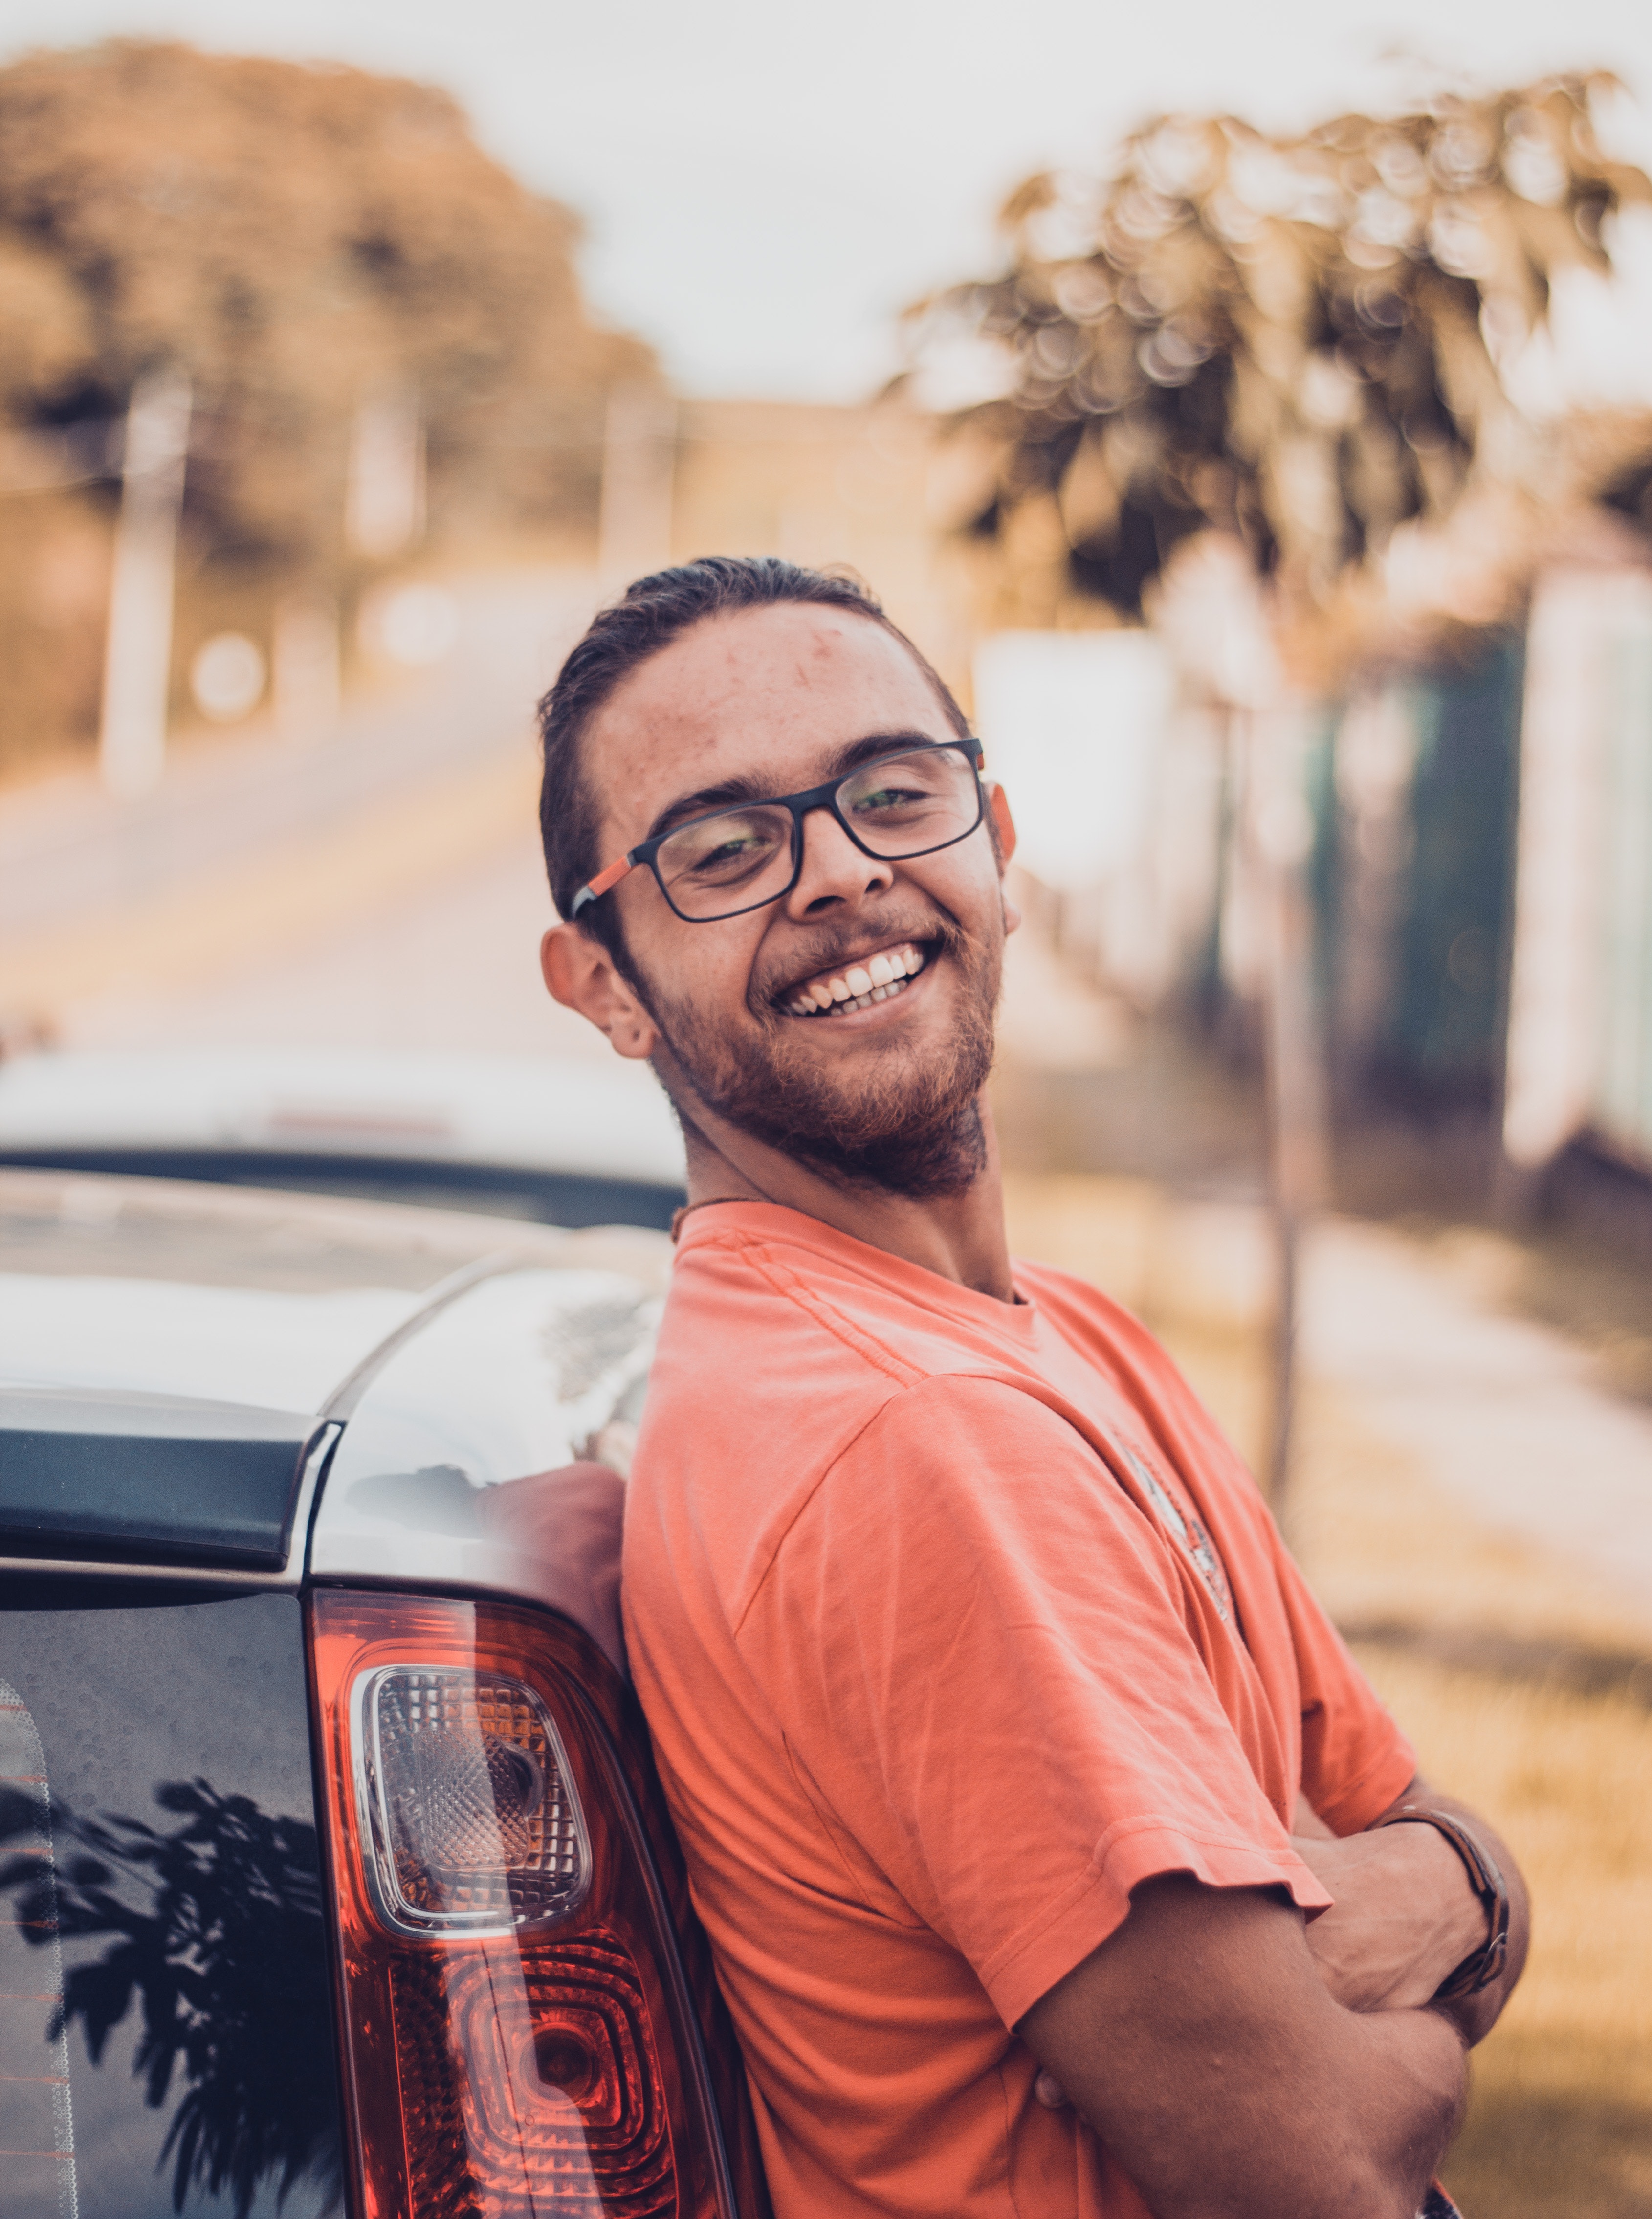
people, yellow, beard, facial hair, smile, vacation, glasses, photography, vehicle, car, street fashion, family car, street, travel, portrait photography